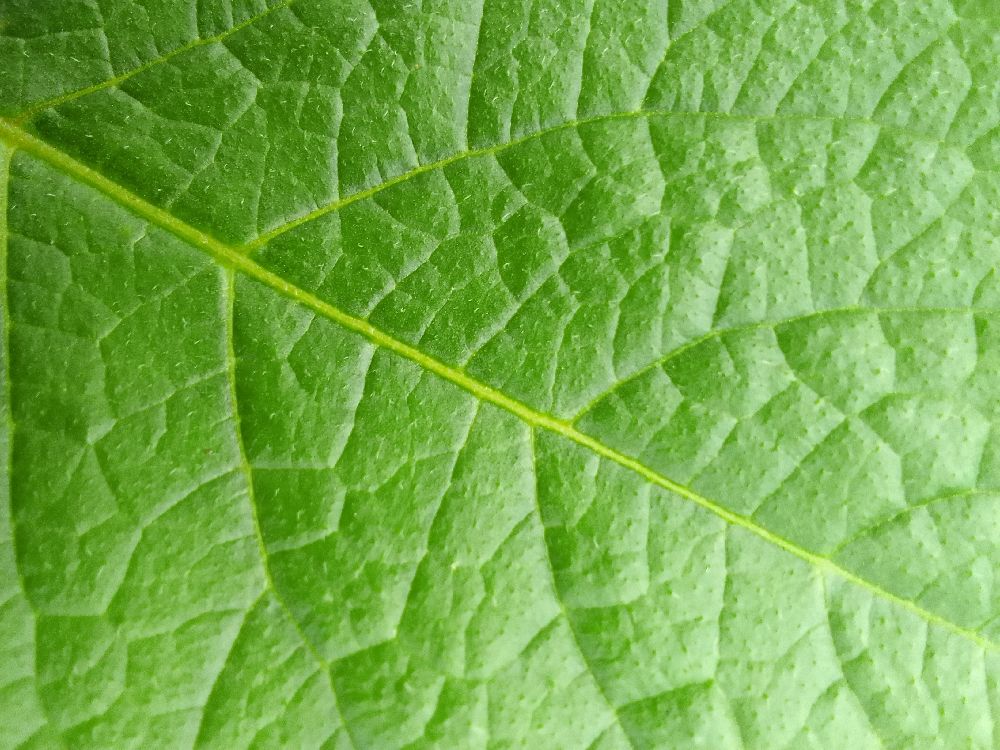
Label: Healthy